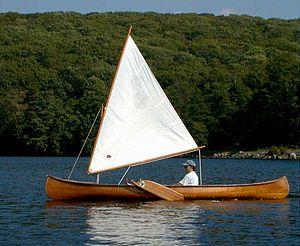
Le canoë, ou canoé, également appelé canot au Canada et canoë canadien en France, est un type de pirogue légère non pontée, mue à la pagaie simple, destiné à la navigation sur les rivières et les lacs. Il peut exceptionnellement être équipé de voile latine, lorsque le canoë est équipé de dérives latérales.